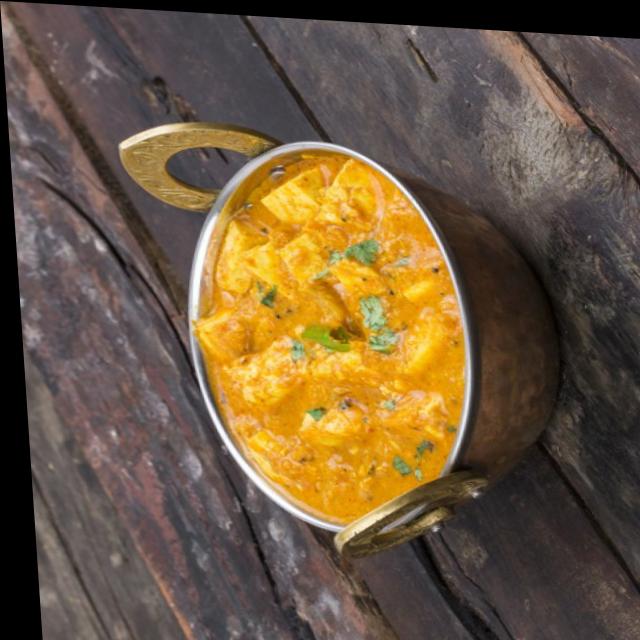
Dish: shahi_paneer